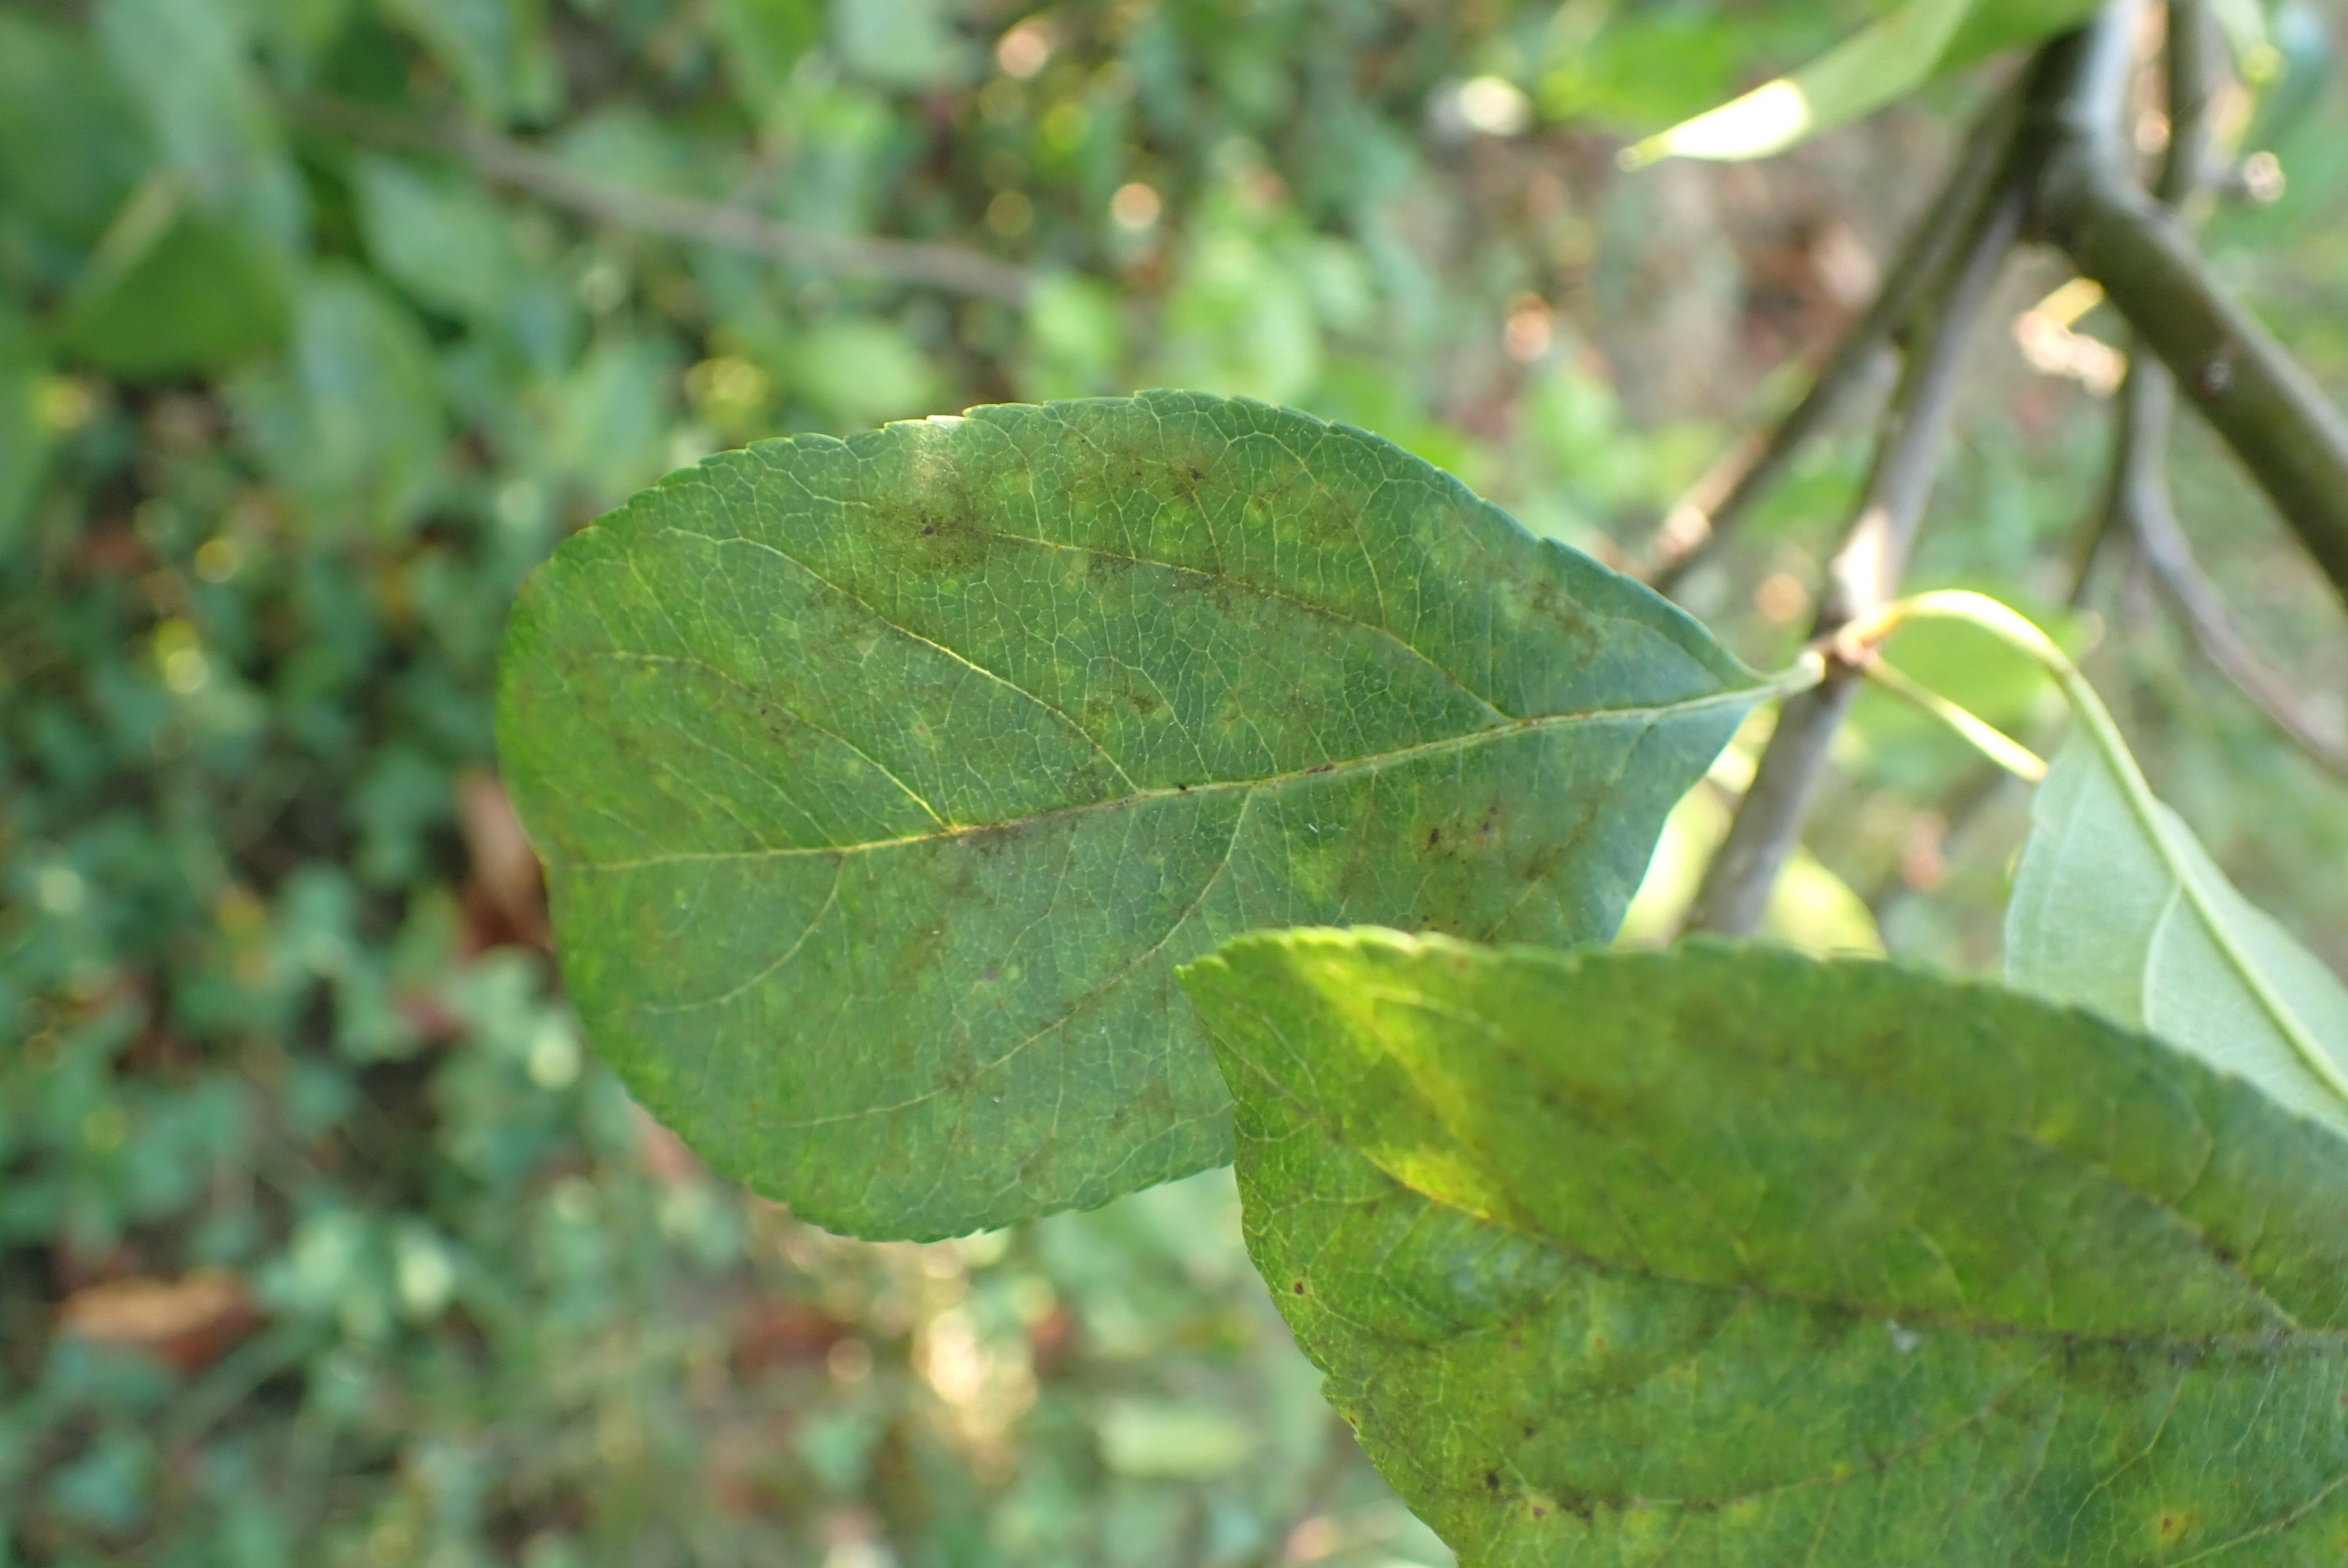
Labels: scab